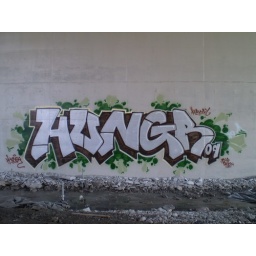
shady spot solo, lost my shoe in the mud &amp;amp; ran outta dark brown too so no double thick:(